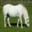
Label: horse